Japanese sword

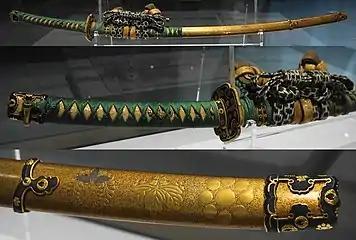
Mounting for a sword of the "itomaki no tachi" type with design of "mon" (family crests). 1600s. Museum of Fine Arts, Boston.

The Bizen school is a school that originated in Bizen Province, corresponding to present-day Okayama Prefecture. Bizen has been a major production area of high-quality iron sand since ancient times. The Ko-bizen school in the mid Heian period was the originator. The Bizen school consisted of schools such as "Ko-bizen, Fukuoka-ichimonji, Osafune," and "Hatakeda".